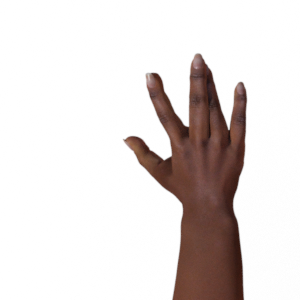
Label: paper